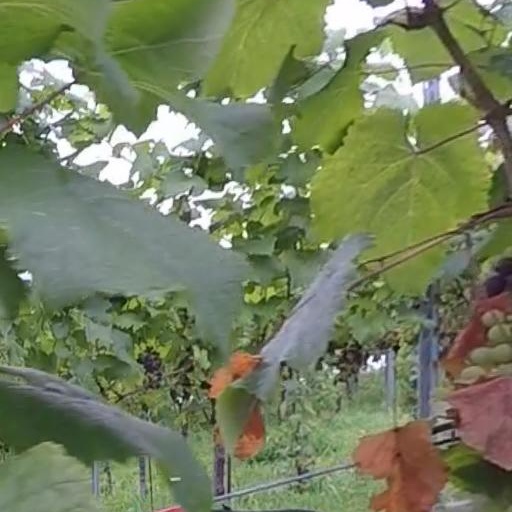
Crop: grape